CSS Alabama

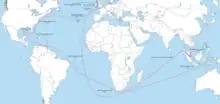
The Route of the CSS "Alabama", The “+” underneath the date is how many prizes were burned.

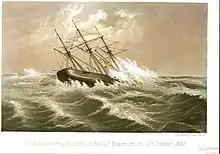
"Alabama" in a cyclone in the Gulf Stream on 16 October 1862

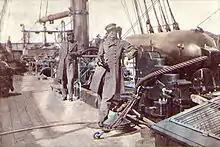
Captain Raphael Semmes, "Alabama"s commanding officer, standing aft of the mainsail by his ship's aft 8-inch smoothbore gun during her visit to Cape Town in August 1863. His executive officer, First Lieutenant John M. Kell, is in the background, standing by the ship's wheel.

The ship was purposely commissioned about a mile off Terceira Island in international waters on 24 August 1862. All the men from "Agrippina" and "Bahama" had been transferred to the quarterdeck of "Enrica", where her 24 officers, some of them Southerners, stood in full dress uniform. Captain Raphael Semmes mounted a gun-carriage and read his commission from President Jefferson Davis, authorizing him to take command of the new cruiser. Upon completion of the reading, musicians assembled from among the three ships' crews began to play the tune "Dixie" as the quartermaster finished hauling down "Enrica"s British colors. A signal cannon was fired and the ship's new battle ensign and commissioning pennant were broken out at the peaks of the mizzen gaff and mainmast. With that the cruiser became the Confederate States Steamer "Alabama". The ship's motto: "Aide-toi et Dieu t'aidera" (French which approximately translates as "God helps those who help themselves") was engraved in the bronze of the great double ship's wheel.